Oregon Republican Party

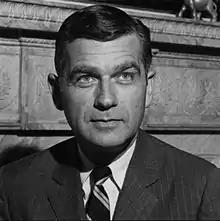
Governor and U.S. Senator Mark O. Hatfield (1922–2011) was the face of the Oregon Republican Party for a generation.

In 1918, Charles McNary was appointed to serve as a United States Senator after the death of Harry Lane. Frederick Mulkey was elected to serve the remainder of the term, serving for approximately one month, when McNary was elected to a full term. He was re-elected 4 times, serving a total of 25 years. In the Senate, McNary served as Chair of the Senate Agriculture Committee from 1926 to 1933, and then Minority Leader from 1933 to 1944. McNary helped pass legislation that led to the construction of the Columbia River's Bonneville Dam, and supported much of the New Deal. McNary was also the Republican Party's vice presidential nominee in the 1940 election, as Wendell Willkie's running mate.